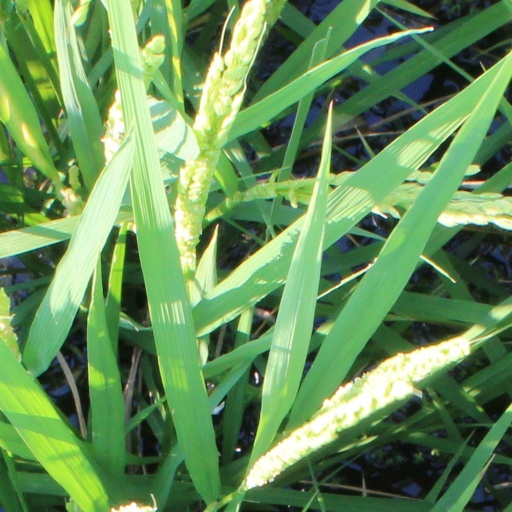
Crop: rice